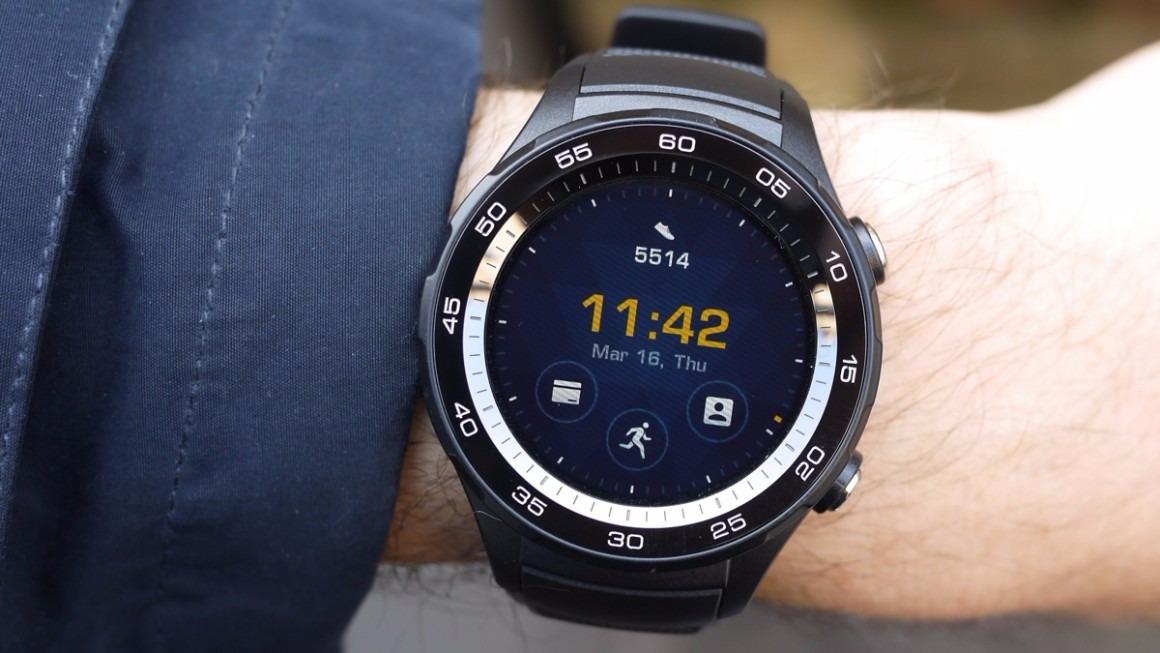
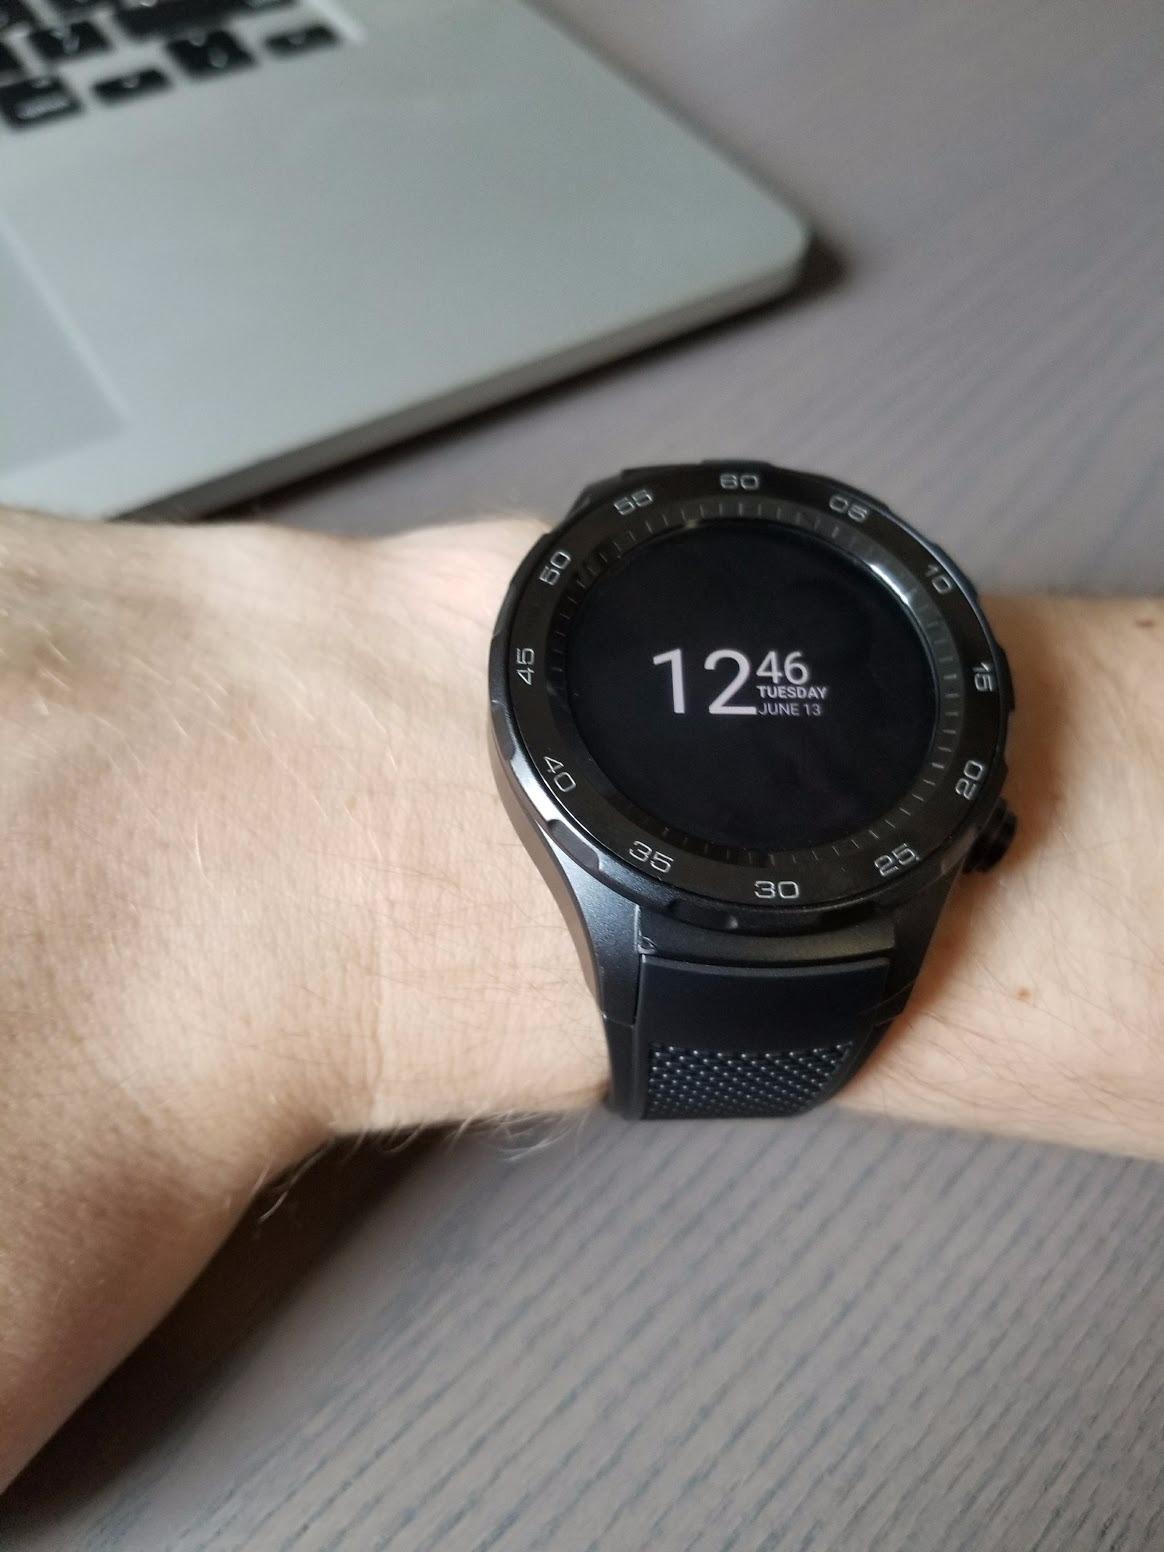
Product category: smartwatch
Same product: yes